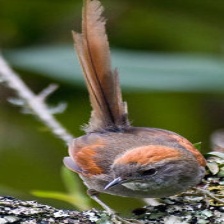
Species: AZARAS SPINETAIL
Scientific name: SYNALLAXIS AZARAE